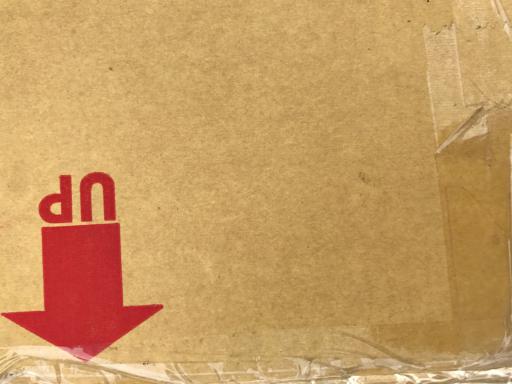
Waste category: cardboard